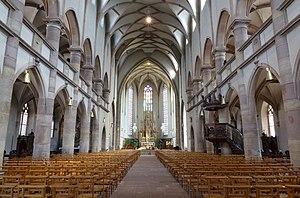
Alsace, Bas-Rhin, Église Saint-Georges de Molsheim, ancienne église des Jésuites (1618) (PA00084798, IA67006097).Vue intérieure de la nef vers le chœur.
L’église des Jésuites de Molsheim est un édifice religieux catholique sis à Molsheim en Alsace. Elle est l'église de la paroisse Saint-Georges de Molsheim, sous le nom d'église de la Très-Saint-Trinité. De style gothique sa construction fut décidée le 15 novembre 1614 par l'Archiduc Léopold d'Autriche, évêque de Strasbourg et la première pierre posée en février 1615 en présence de l'archiduc Charles d'Autriche. Consacrée le 26 août 1618 par l'évêque de Bâle, Guillaume Rinck de Baldenstein. Le coût total de la construction s'éleva à 140 000 florins et la chronique rapporte que l'Archiduc Léopold régla la dernière dette de 20 000 florins pour accélérer l'achèvement des travaux. L’église fut plusieurs fois remaniée adoptant des aspects des styles architecturaux successifs. Son style gothique y est allié à l'architecture moderne. Elle est classée au registre des monuments historiques de France depuis 1939.